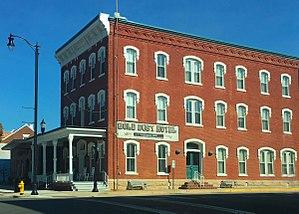
Fredonia est une municipalité américaine, siège du comté de Wilson au Kansas. Lors du recensement de 2010, sa population est de 2 482 habitants.